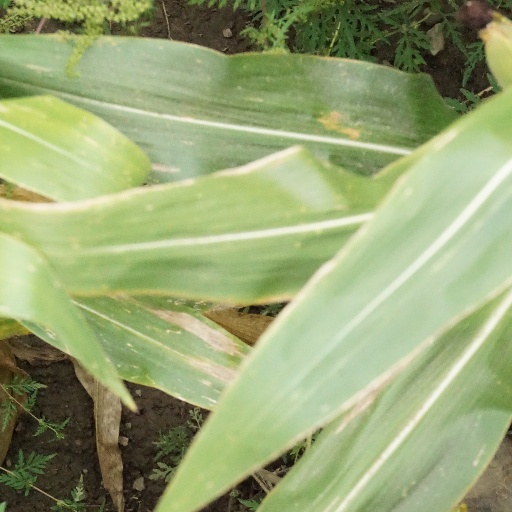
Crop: maize; corn